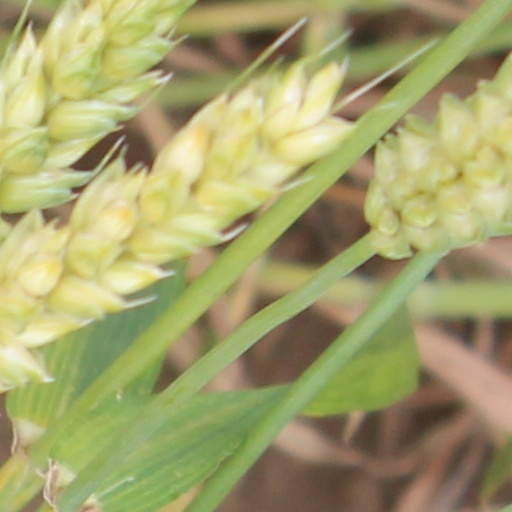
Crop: wheat